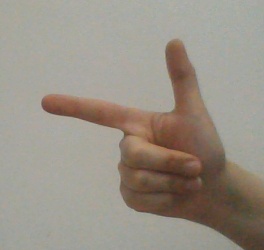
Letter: yaa